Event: Ecuador Earthquake
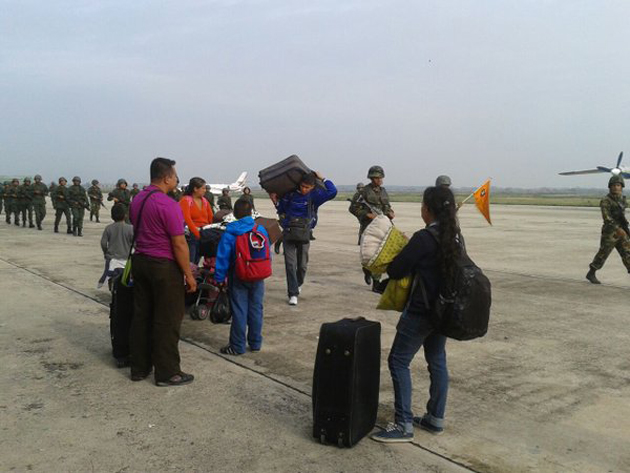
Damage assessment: no_damage